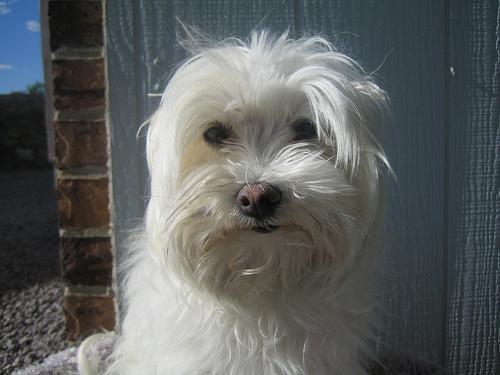
Maltese_dog